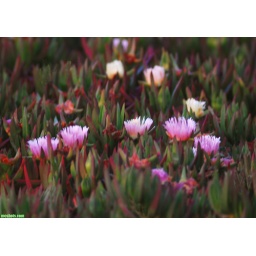
pink and yellow flowers in the sand dunes